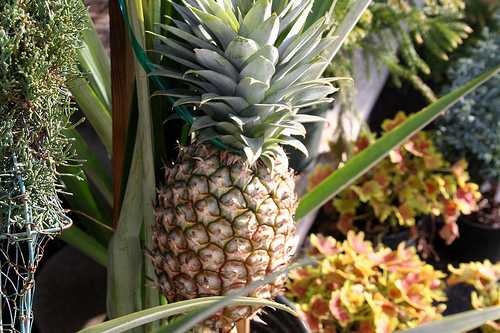
Label: Pineapple